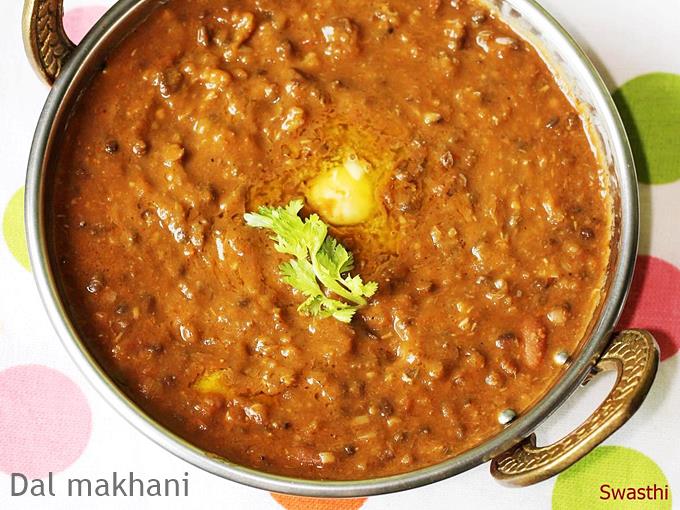
Dish: dal_makhani